Saw II

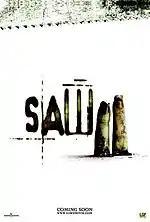
The original teaser poster showing two bloody severed fingers that was banned by the Motion Picture Association of America.

"Saw II" was immediately greenlighted after "Saw"s successful opening weekend a year earlier. Producers needed a script for a sequel but James Wan and Leigh Whannell, director and writer of "Saw", were working on Universal Pictures's "Dead Silence". Music video director Darren Lynn Bousman had just completed a script for his first film "The Desperate", and was trying to sell it to studios but was getting reactions that the script was very similar to "Saw". A German studio eventually approached him with an offer to produce the film for $1 million. Just as they were looking for a cinematographer, the American cinematographer David A. Armstrong, who had worked on "Saw", arrived on the scene and suggested showing the script to "Saw" producer Gregg Hoffman. Hoffman read the script and called Bousman wanting to produce "The Desperate". Bousman was initially upset when he heard about his script's similarities to "Saw", and feared at first that Lionsgate's call was due to complaints of plagiarism. After Hoffman showed the script to his partners Mark Burg and Oren Koules, the two decided that "The Desperate" was the starting script they needed for "Saw II" and two months later, Bousman was flown to Toronto to direct.